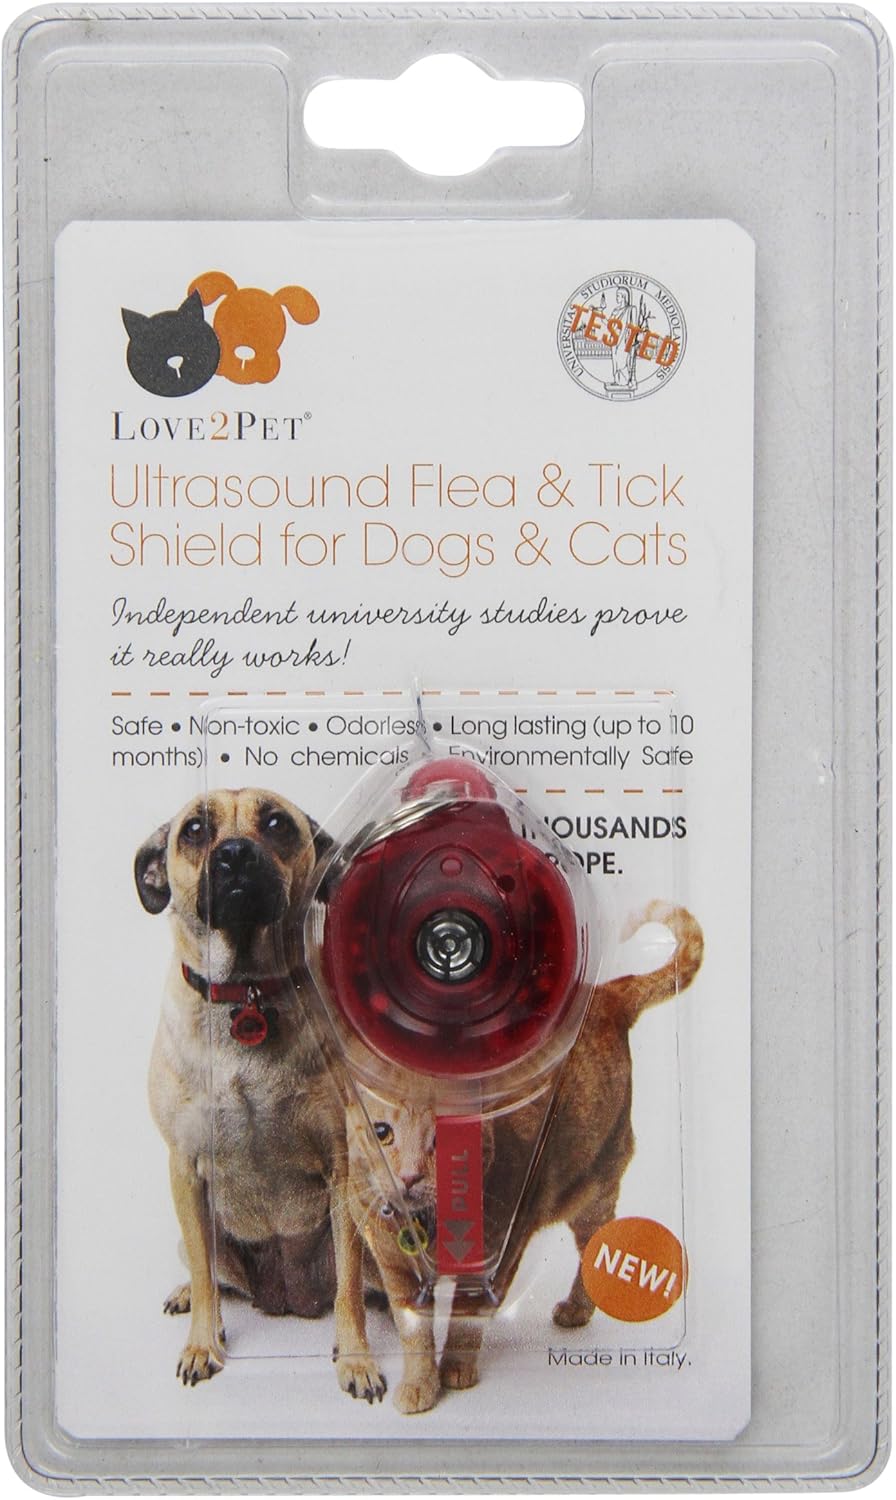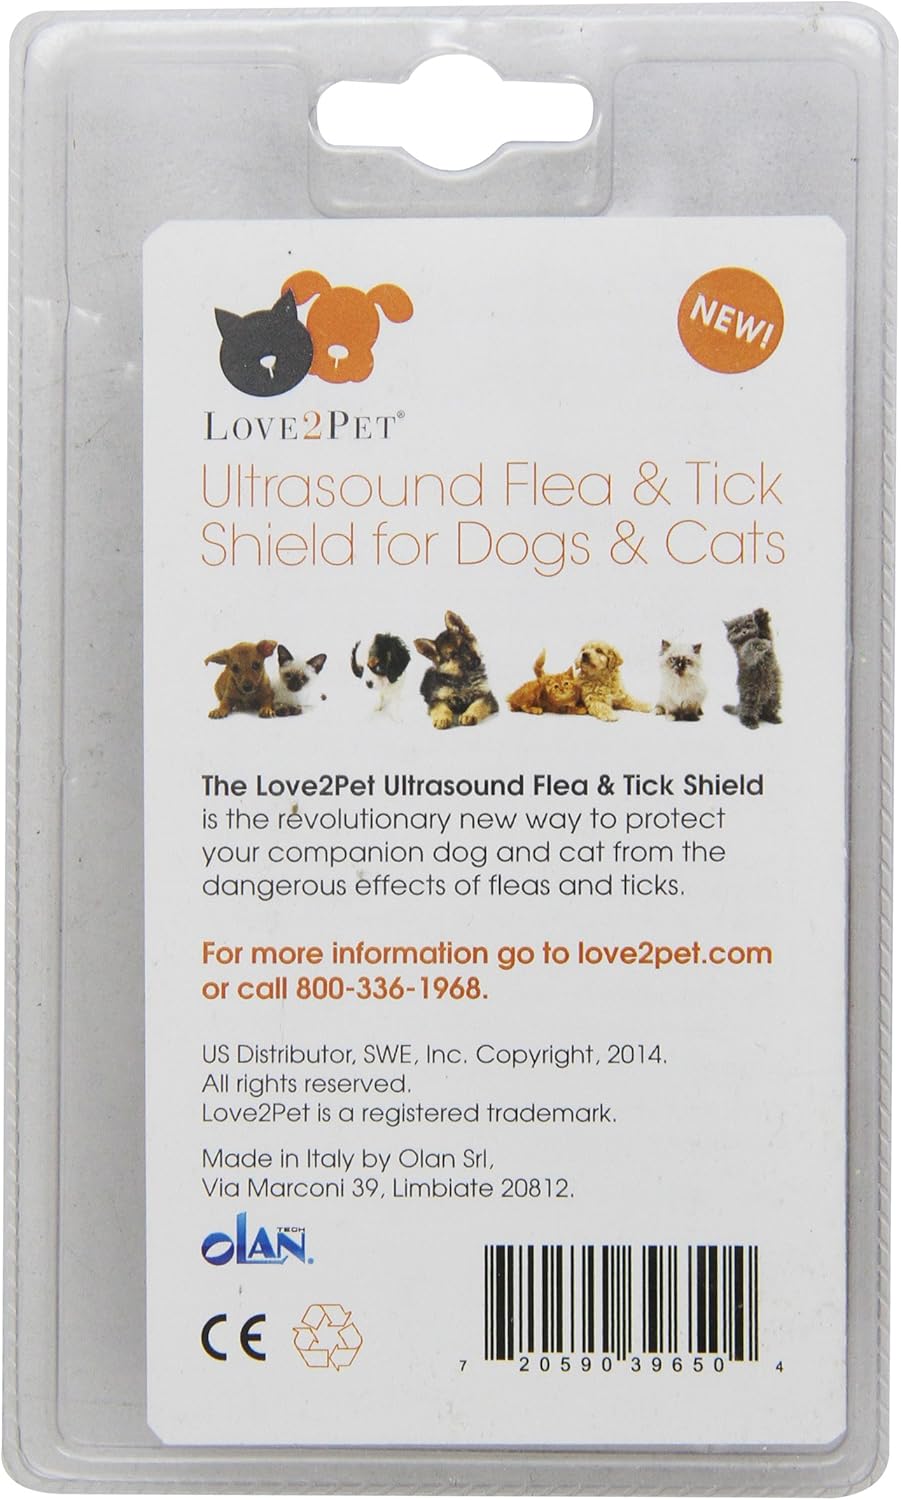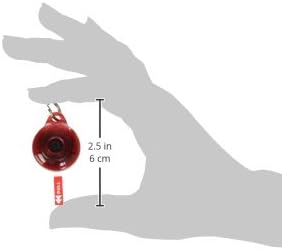
LOVE2PET Ultrasonic Flea and Tick Shield, (39650)
Category: Pet Supplies
Love2Pet Ultrasonic Flea & Tick Shield is the revolutionary new way to protect your companion dog and/or cat from the dangerous effects of fleas and ticks. We do not use any harmful chemicals. In fact, we do not use any chemicals! Modern ultrasound technology is used to keep fleas and ticks away from your animal. The ultrasound frequency has been proven in university studies to keep fleas and ticks away by emitting a series of ultrasonic pulses that are bothersome to fleas and ticks but not harmful to your dog or cat.
Features: Our non-replaceable lithium battery will last up to 10 months to provide continuous protection | The Love2Pet Ultrasonic Flea & Tick Shield is not affected by rain or moisture so you do not have to worry about your animal being outside | Simply attach the Love2Pet Ultrasonic Flea & Tick Shield to your dog or cat's collar with the included "o" ring | The Love2Pet Ultrasonic Flea & Tick Shield is effective within an area of 32 square feet | Age range description: all life stages